Mario Moraga

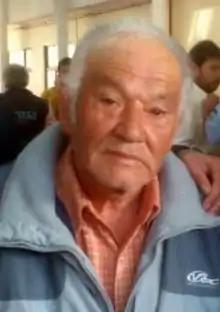

Mario Alejandro Moraga Cáceres (b. Pichilemu, 16 July 1939) is a Chilean politician, who worked as regidor of Pichilemu, O'Higgins Region, between 1967 and 1970. Moraga is popularly known as "el Sin Pelos en la Lengua" (literally, in English: "The One Without Hairs in the Tongue", meaning "The Outspoken One", or "The One Without Minced Words"), after the radio program he hosts in Radio Entre Olas.